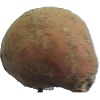
Label: potato_sweet